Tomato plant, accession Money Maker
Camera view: bottom (45 deg); turntable rotation: 30 degrees
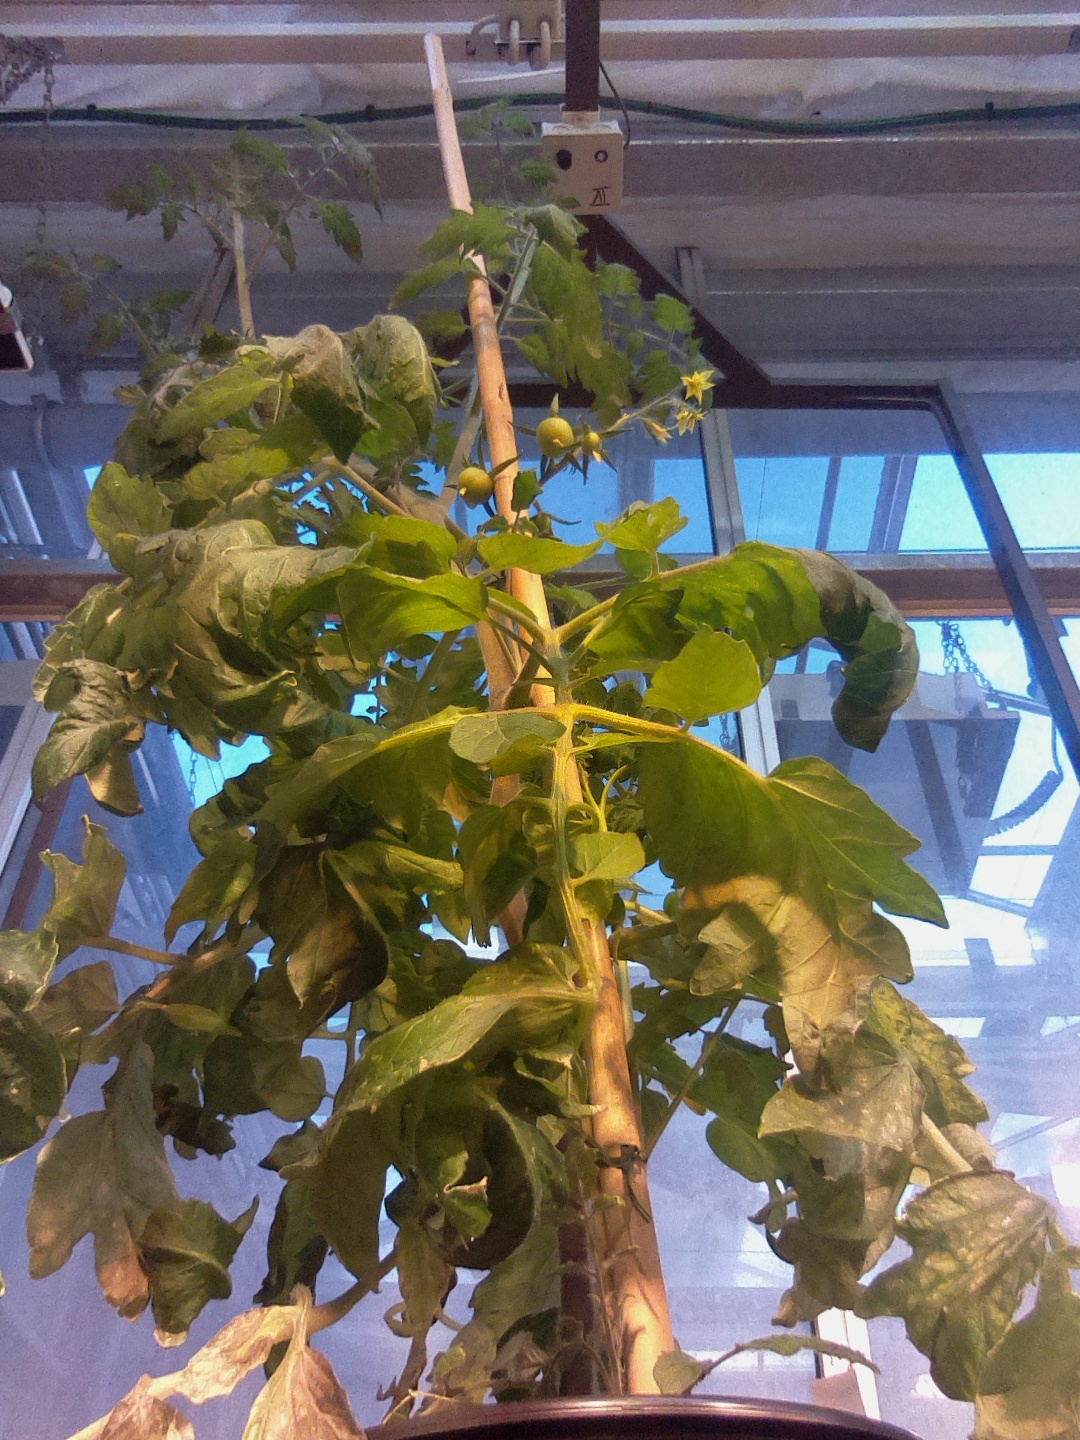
BBCH growth stage 70: Fruits at the main stem or branches visibles